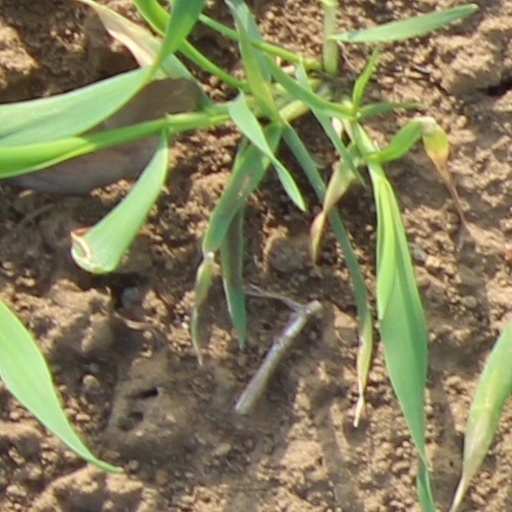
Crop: wheat